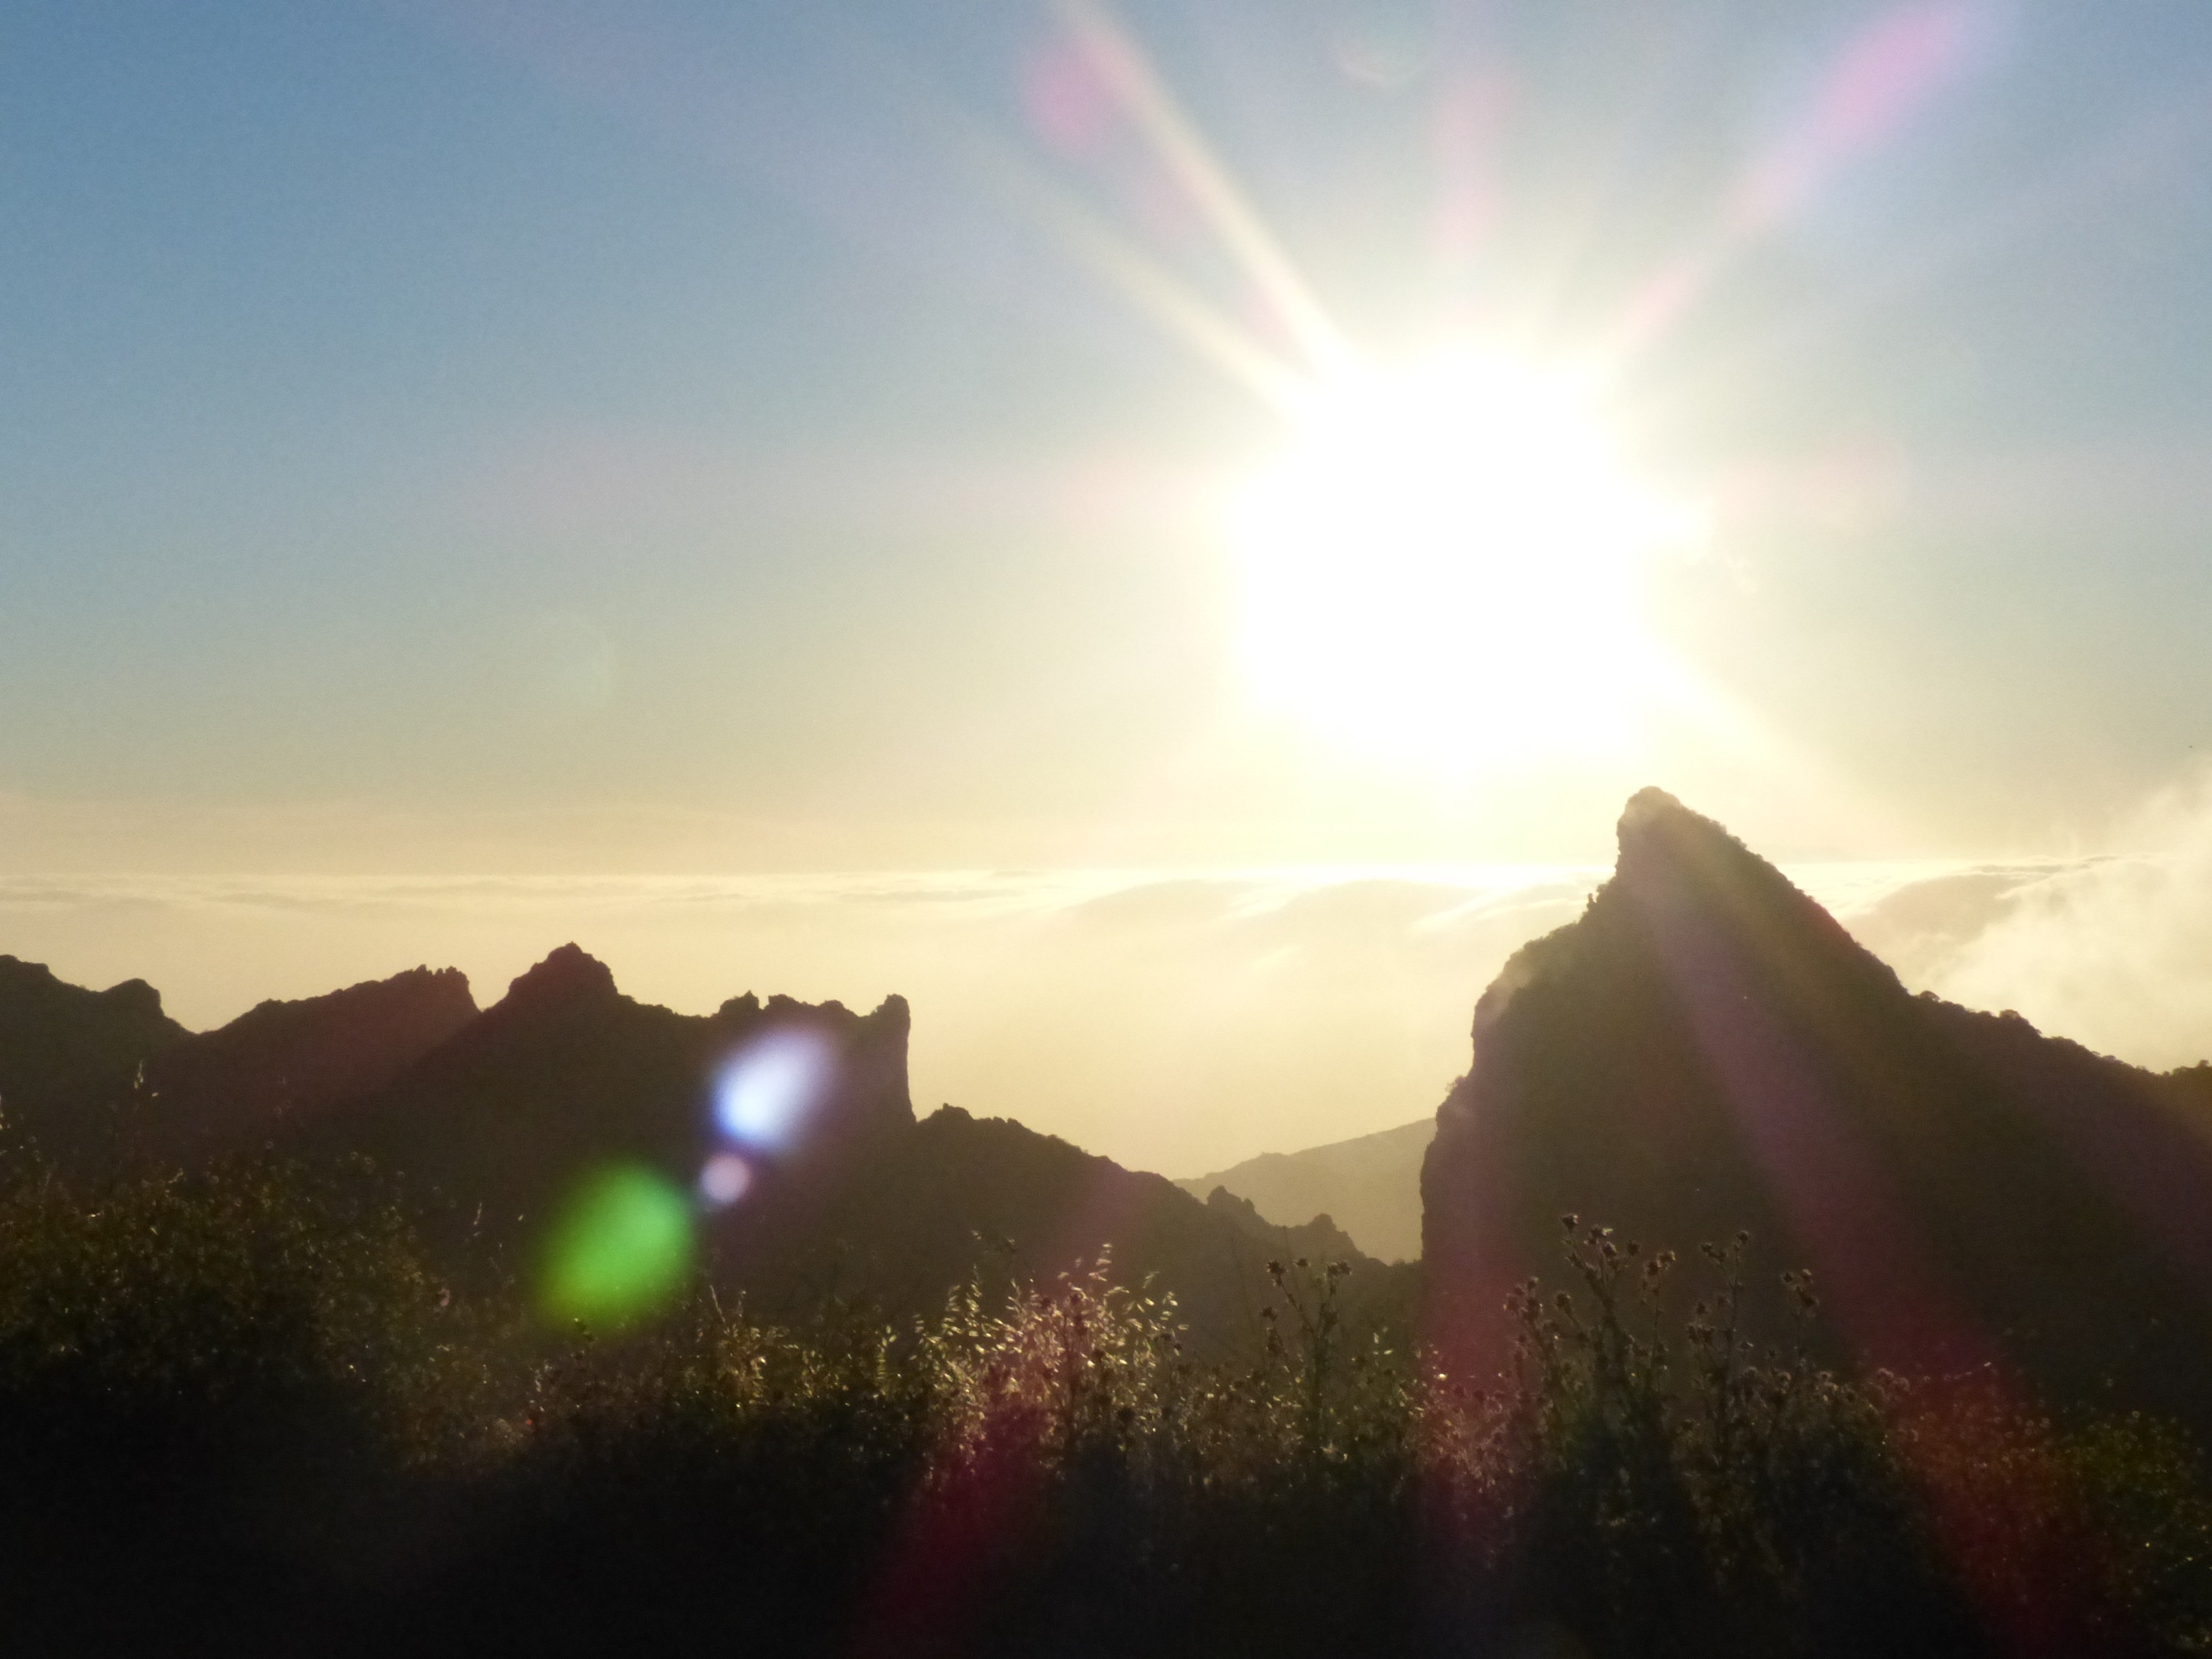
nature, horizon, mountain, light, cloud, sky, sun, sunrise, sunset, mist, sunlight, morning, hill, dawn, atmosphere, mountain range, dusk, evening, mountain peak, mountains, tenerife, afterglow, back light, canary islands, masca, atmospheric phenomenon, mountainous landforms, teno mountains